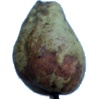
Label: pear_stone